SM Institute

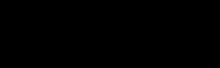
SM Institute logotype

SM Entertainment and Jongro Haneul Education have developed a culture technology (CT) education program focused on SM's celebrity discovery and cultural content production expertise over the past three years since the signing of a memorandum of understanding (MOU) between the two companies in 2016. On September 9, 2020, SM and Jongro announced that they had established SM Institute, an international art education institution. SMI began accepting applications in late 2020 for the initial class, which started in March 2021, and prepared for its global expansion at the beginning of 2021, with its second establishment in Los Angeles and succeeded across major cities in Asia. SME then announced its partnership with Advantages Digital Learning Solutions (ADLS) with Choi Jin-young, SMI president, grasping the prospect of online learning through the affiliation so that students won't have to give up their education to become global stars and have a broad scope of probable pathways for their talents. On December 30, SK Telecom CS T1, an e-sports company, announced that it had signed a business agreement with SMI to foster global e-sports talent.